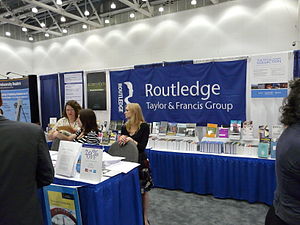
Routledge
Reklame for Routledge på bogmesse.
Routledge er et britisk akademisk forlag, som hovedsagelig udgiver bøger indenfor humaniora og sociologi. Forlaget blev grundlagt i 1836 af George Routledge og W. H. Warne.